Orani Church

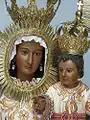
Our Lady of Orani

The title "Our Lady of the Rosary," or "Our Lady of the Most Holy Rosary," is a title of the Blessed Virgin Mary that has traditionally been promoted by the Order of Preachers (more popularly known as the Dominican Order) ever since it was founded by Dominic de Guzman in the 13th century. In 1571 Pope Pius V, a Dominican friar himself, instituted the feast of "Our Lady of Victory" to commemorate the victory of the Catholic naval forces in the Battle of Lepanto. The victory was attributed to the intercession of the Blessed Virgin Mary, as a rosary procession had been offered on that day in St. Peter's Square in Rome for the success of the mission of the Holy League to hold back Ottoman forces from overrunning Western Europe. In 1573, Pope Gregory XIII changed the title of this feast to the "Feast of the Holy Rosary". This feast was extended by Pope Clement XI to the whole of the Latin Rite, inserting it into the General Roman Calendar in 1716. In 1960 under Pope John XXIII it is listed under the title "Feast of the Blessed Virgin Mary of the Rosary"; and under the 1969 liturgical reforms of Pope Paul VI "Our Lady of the Rosary" is mentioned as a mandatory memorial. In Orani, the patronal feast day is celebrated on the second Sunday of October.